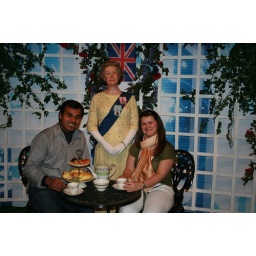
Queen, the one in the background....not that the girl next door don't think she's the queen....